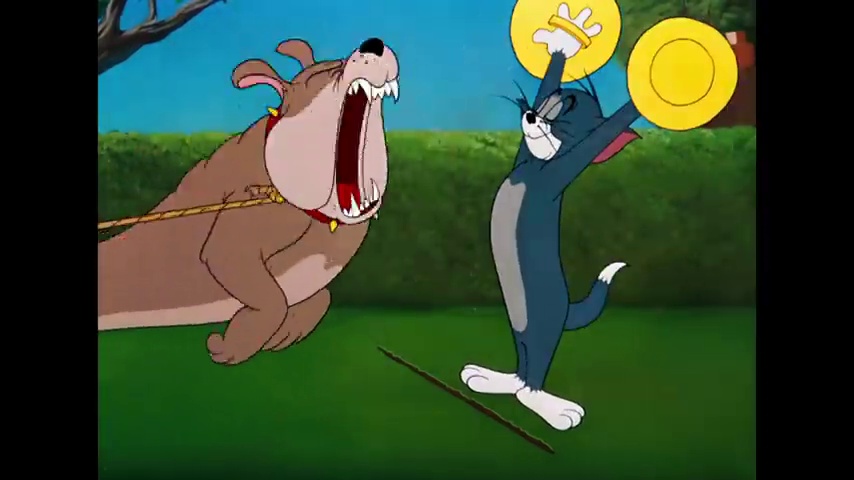
Portrait style: Cartoon Portrait